Colorado State Highway 119

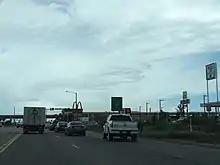
SH 119 approaching its northern terminus

In 1939 SH 119 was extended from Boulder to Longmont, zig-zagging along existing county roads. By 1960 it had been completely paved and straightened on a diagonal route (hence the name "Diagonal Highway") alongside the railroad tracks between Boulder and Longmont. When Interstate 25 was built east of Longmont by 1963, SH 119 was extended by overlapping US 287 to Third Avenue, where it replaced the previous SH 254 to connect to I-25. In 2003, a new expressway alignment for SH 119 was opened in Longmont, connecting directly from its intersection with US 287 to its terminus at I-25, bypassing the previous congested overlap with US 287.